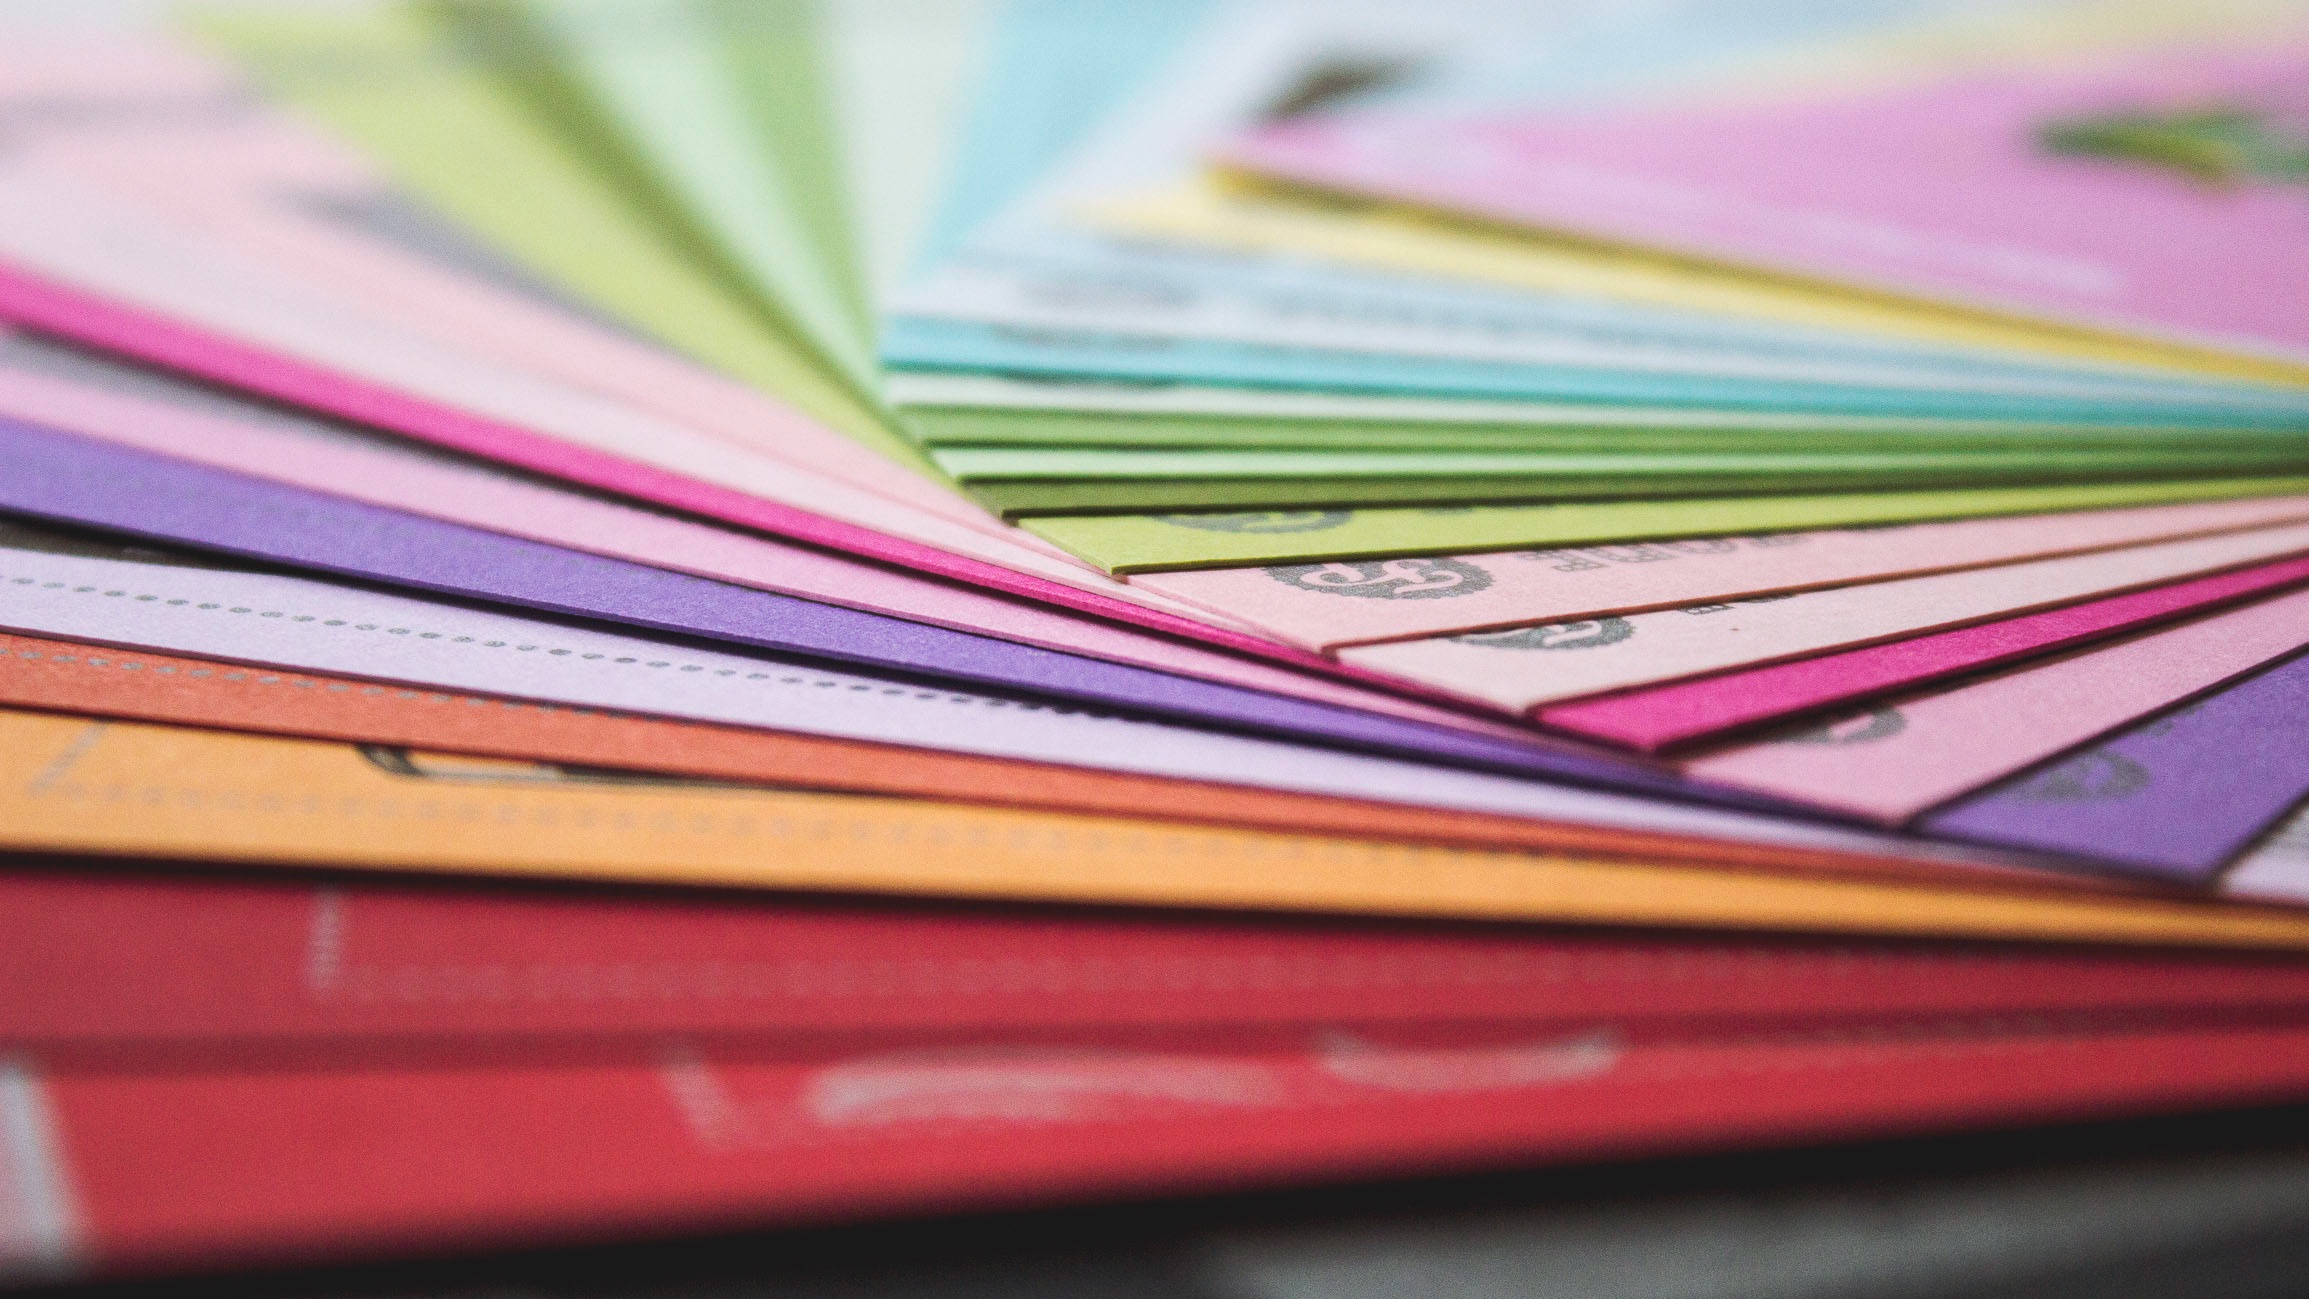
writing, line, color, object, colorful, paper, folder, file, brand, cash, text, document, shape